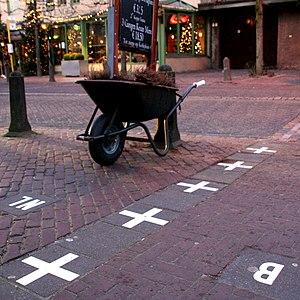
Baerle est une petite ville partagée entre les Pays-Bas et la Belgique. Elle est divisée entre les municipalités de :